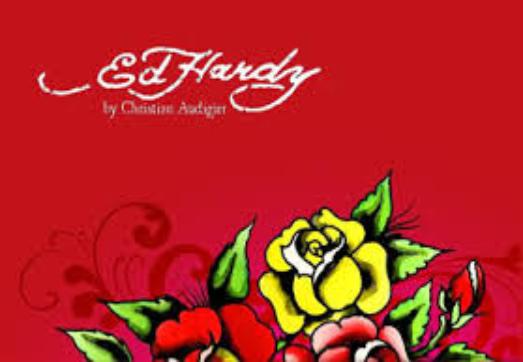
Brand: Ed Hardy
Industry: Clothes